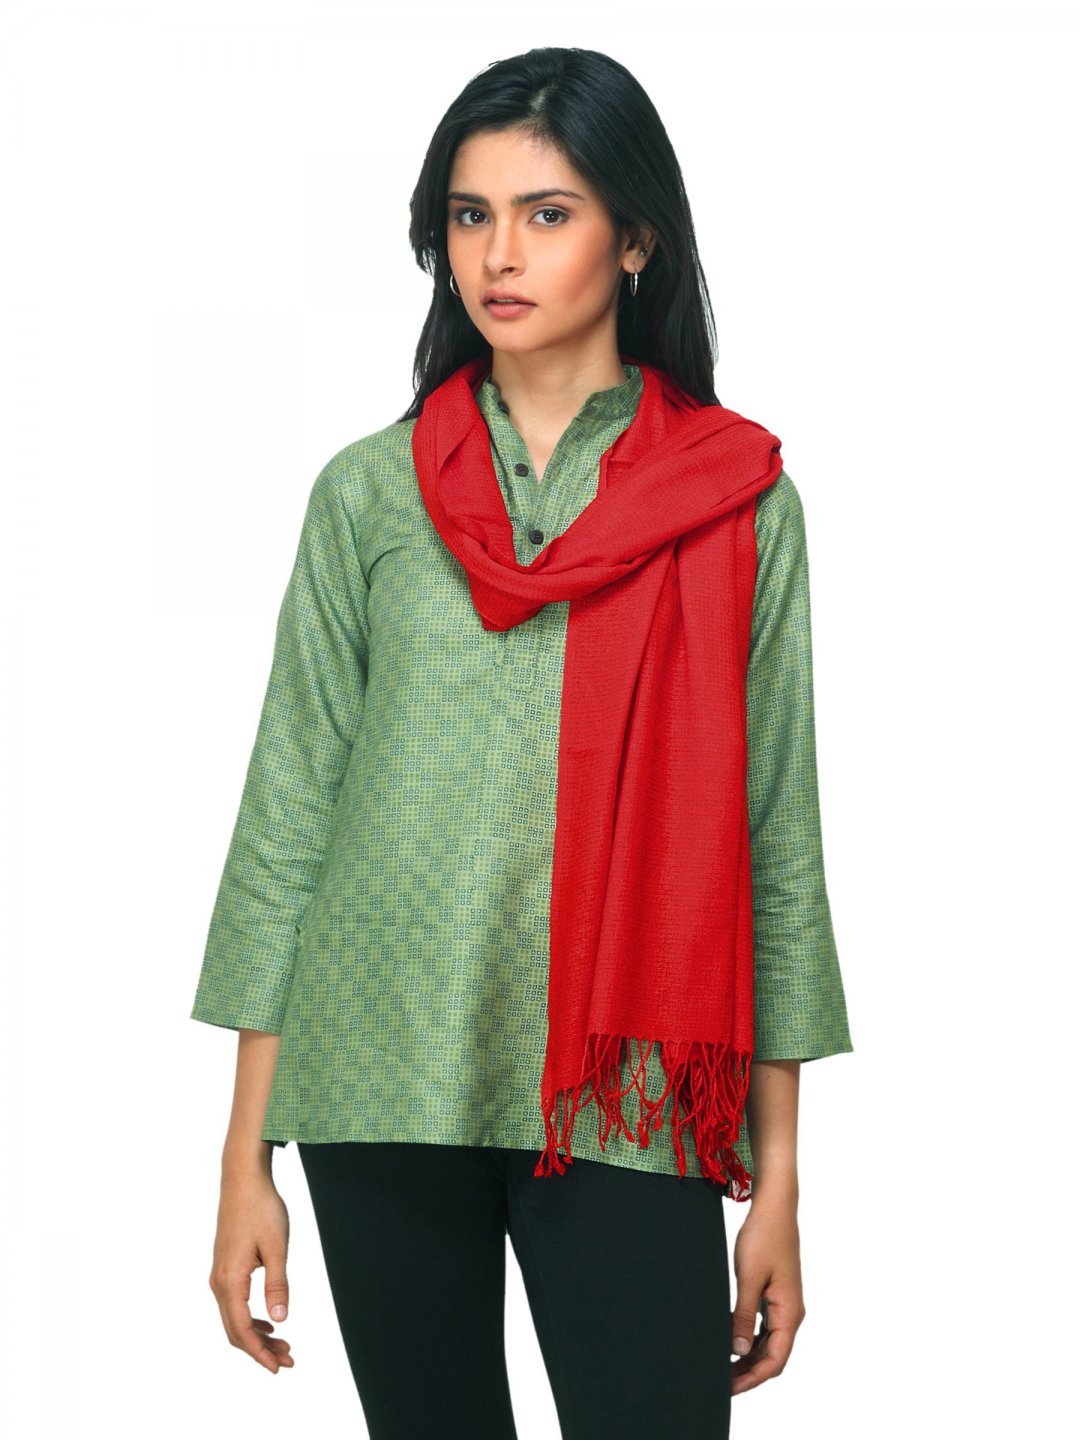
Fabindia Women Red Noil Silk & Wool Stole
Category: Accessories / Stoles / Stoles
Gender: Women
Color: Red
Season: Summer 2012
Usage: Ethnic